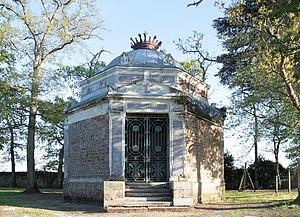
Chapelle Sainte-Sophie, dite l'Enfeu. Fr-49-Bouzillé.
Bouzillé est une commune française située dans le département de Maine-et-Loire, en région Pays de la Loire, devenue le 15 décembre 2015 une commune déléguée au sein de la commune nouvelle d'Orée d'Anjou.